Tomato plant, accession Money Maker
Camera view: vertical (180 deg); turntable rotation: 90 degrees
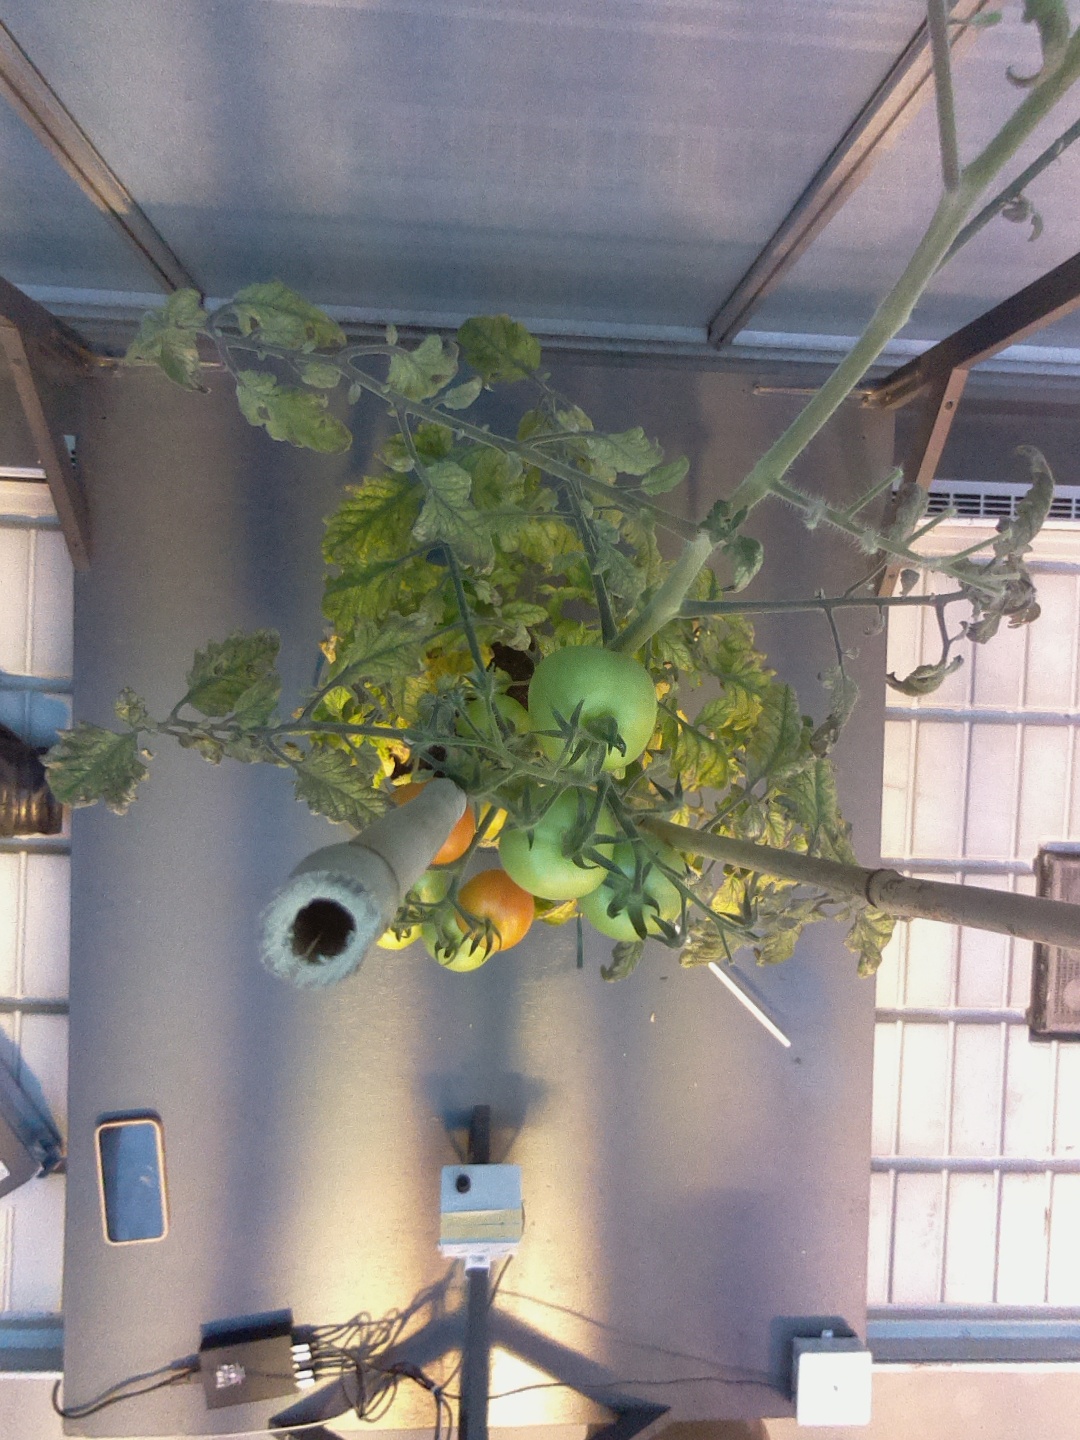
BBCH growth stage 80: fruits start showing typical ripe color (orange -> red)